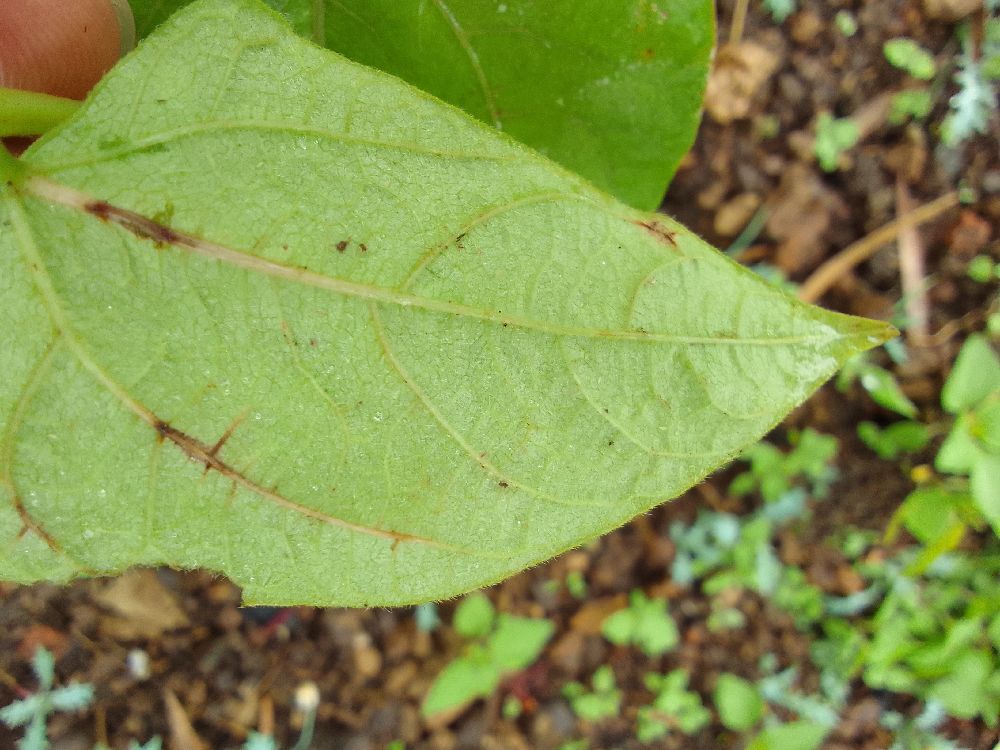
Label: anthracnose